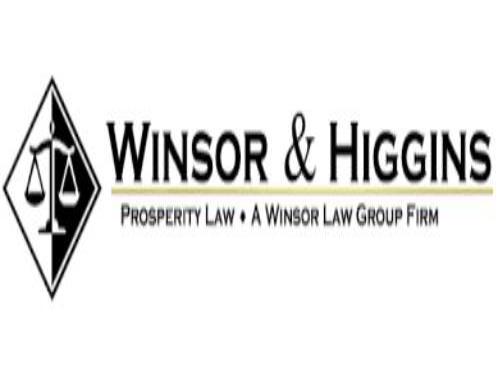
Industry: Leisure